Säpojoggen

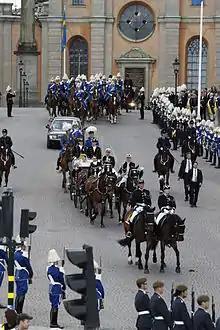
The 2010 wedding procession at Slottsbacken. Two of the Säpo bodyguards can be seen to the right.

Säpojoggen refers to two annual jogging events in Sweden. One of them is arranged in Stockholm and the other one at the Almedalen park in Visby.